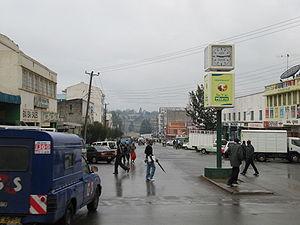
Eldoret est une ville de l'ancienne province de la vallée du Rift au Kenya. Elle est le chef-lieu du comté d'Uasin Gishu.